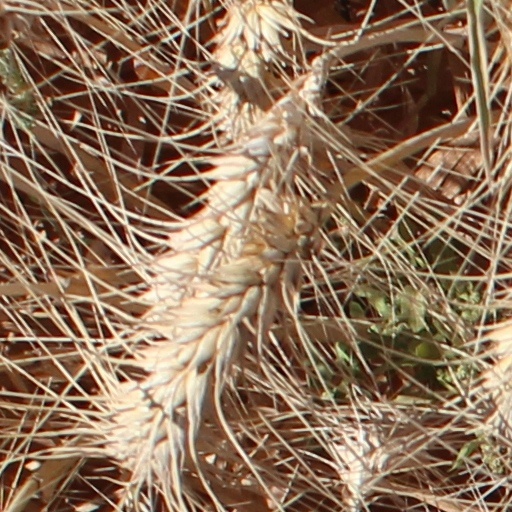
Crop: wheat